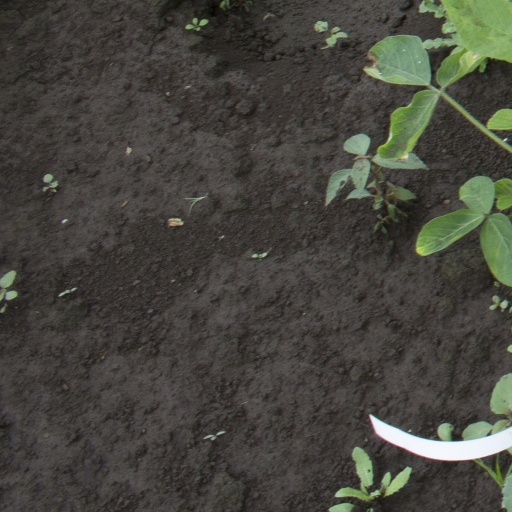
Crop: soybean